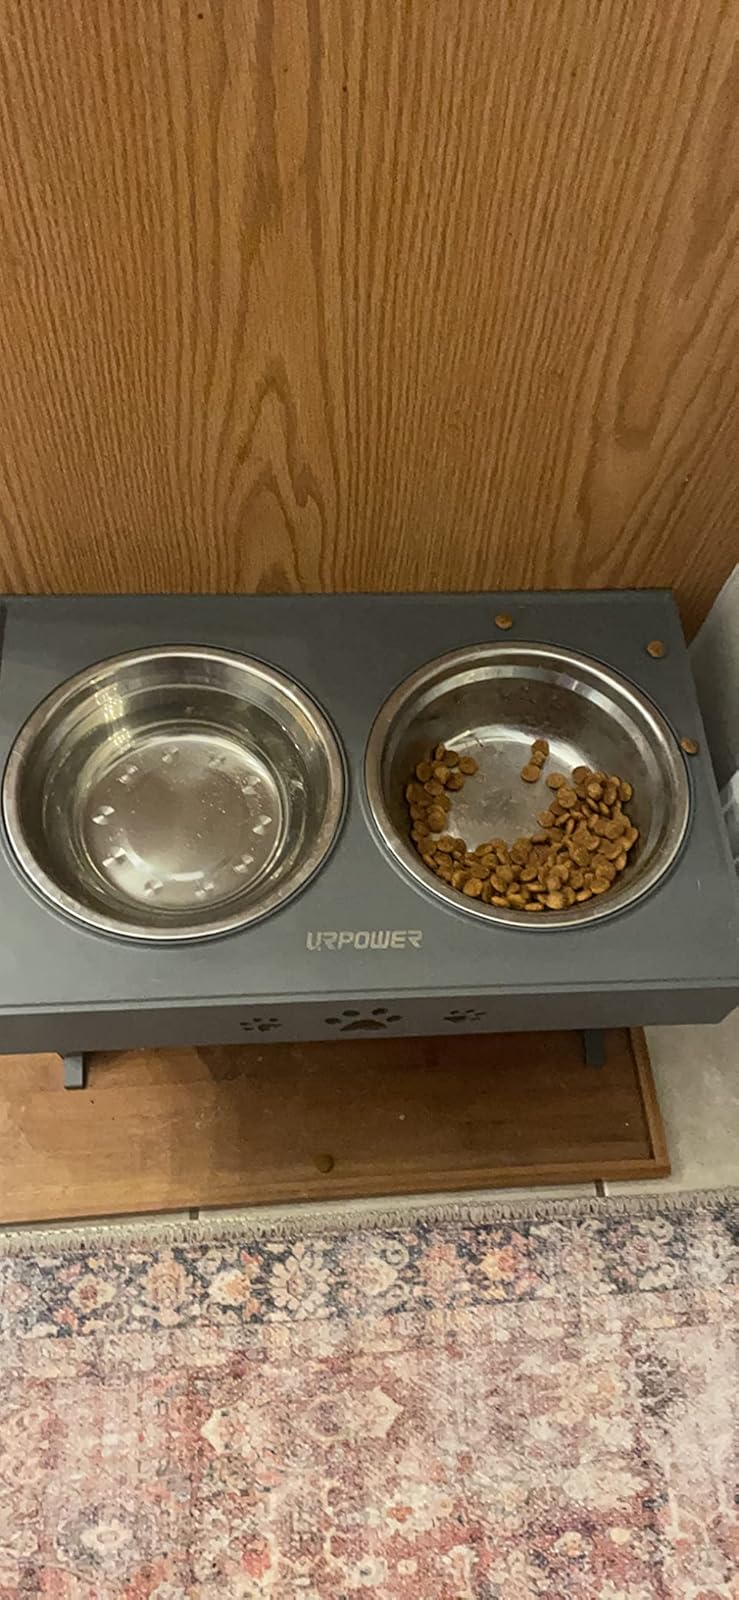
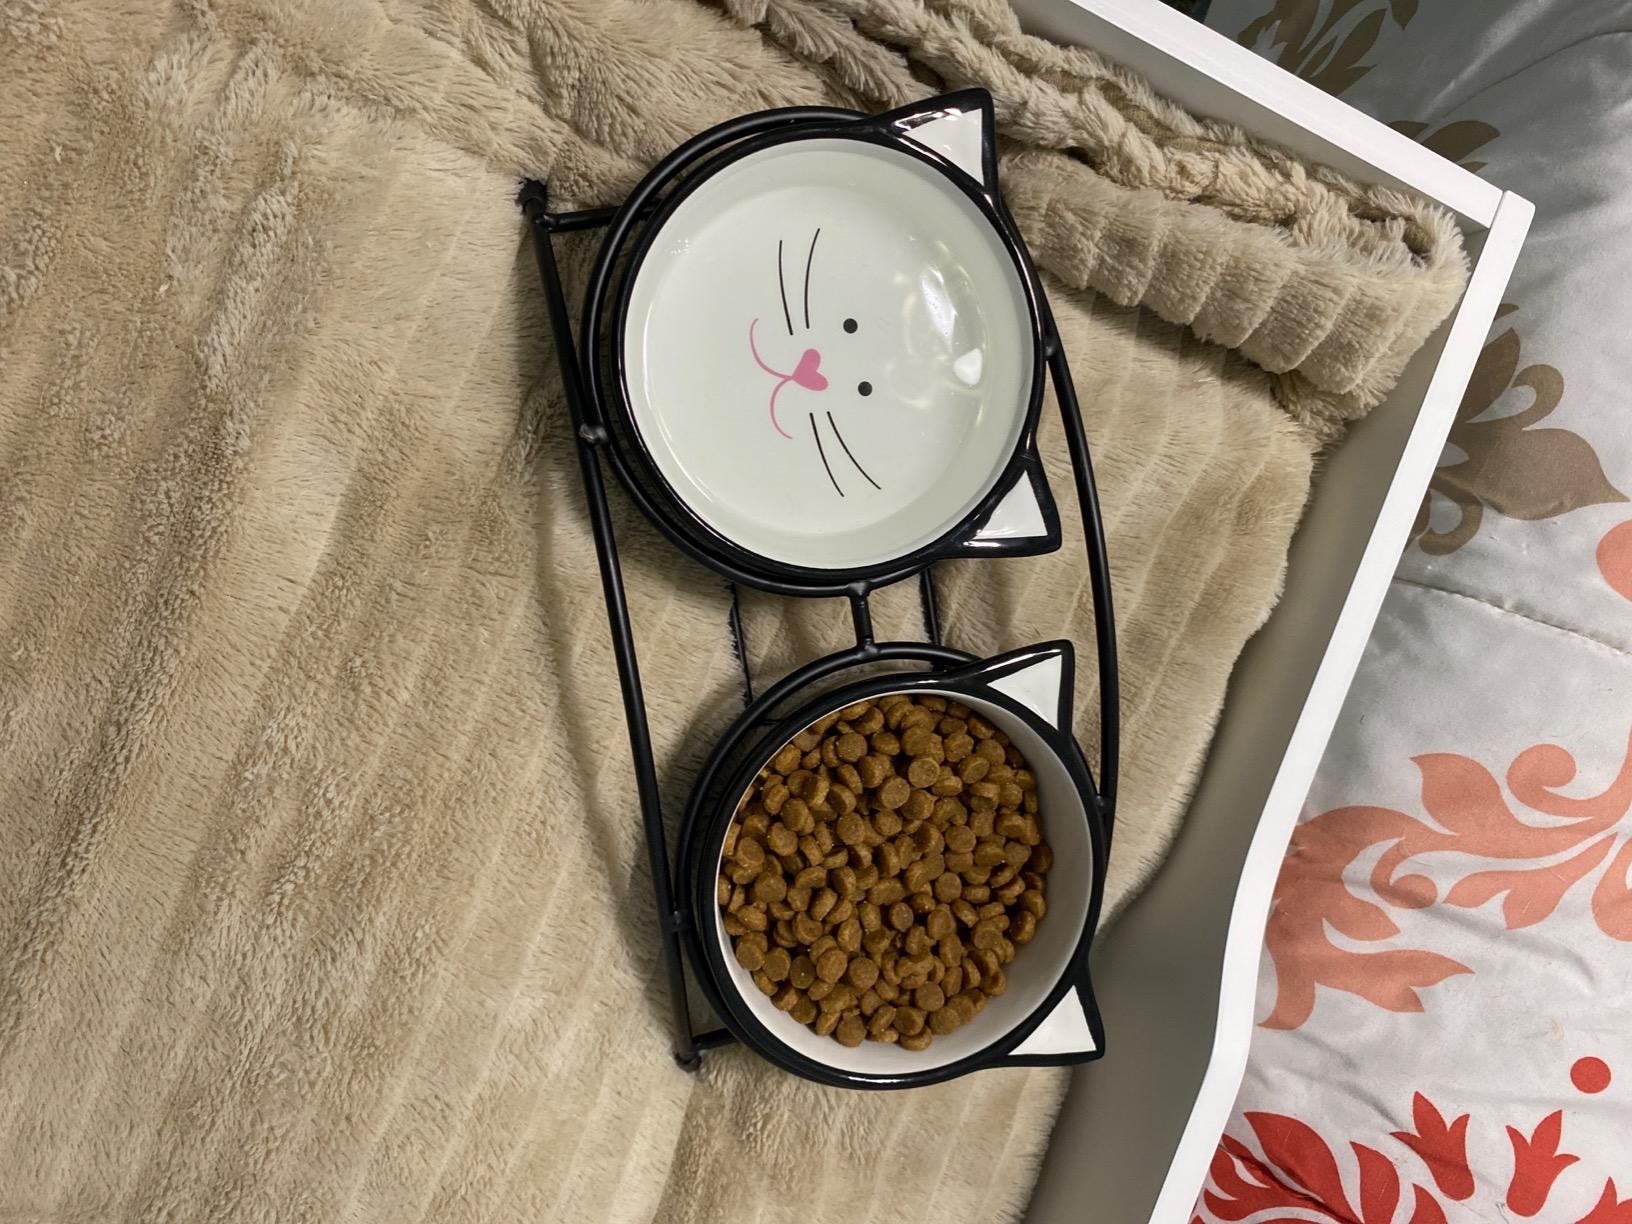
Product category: items_bowl
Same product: no